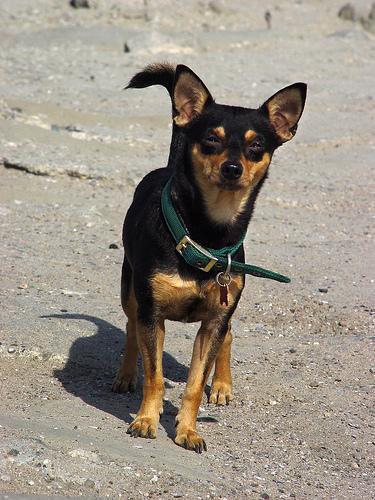
miniature_pinscher